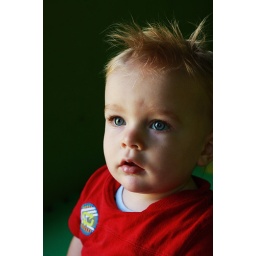
in the tree house